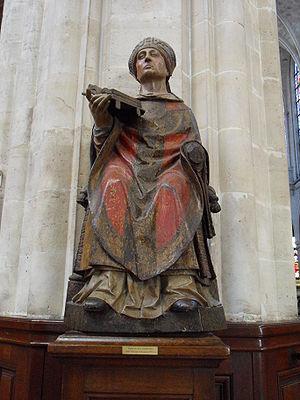
Sculpture en bois polychrome représentant saint Germain l'Auxerrois datée du XVe siècle, conservée dans l'église Saint-Germain-L'Auxerrois à Paris. Français
Saint-Germain-sur-Meuse est une commune française située dans le département de la Meuse, en région Grand Est.
L'église Saint-Germain-l'Auxerrois est une église située dans l'actuel Iᵉʳ arrondissement de Paris. Elle fut également appelée église Saint-Germain-le-Rond. Depuis l'Ancien Régime, elle est connue comme la « paroisse des artistes ».